Roscoe Conkling

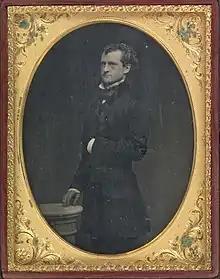
Daguerreotype of a young Roscoe Conkling,

In 1852, Conkling opened a legal partnership with former Mayor of Utica Thomas R. Walker; the partnership continued until 1855. He became famous throughout central New York after his defense of Sylvester Hadcock for forgery; Joshua Spencer was the prosecutor, but Conkling won acquittal by proving Hadcock's illiteracy. In 1854, he won a case for slander against a priest who had accused a young woman of "want of chastity." In 1855, he partnered with his former classmate Montgomery Throop; their partnership continued until 1862. He became one of the highest-paid attorneys in the region, often charging over $100 per trial.